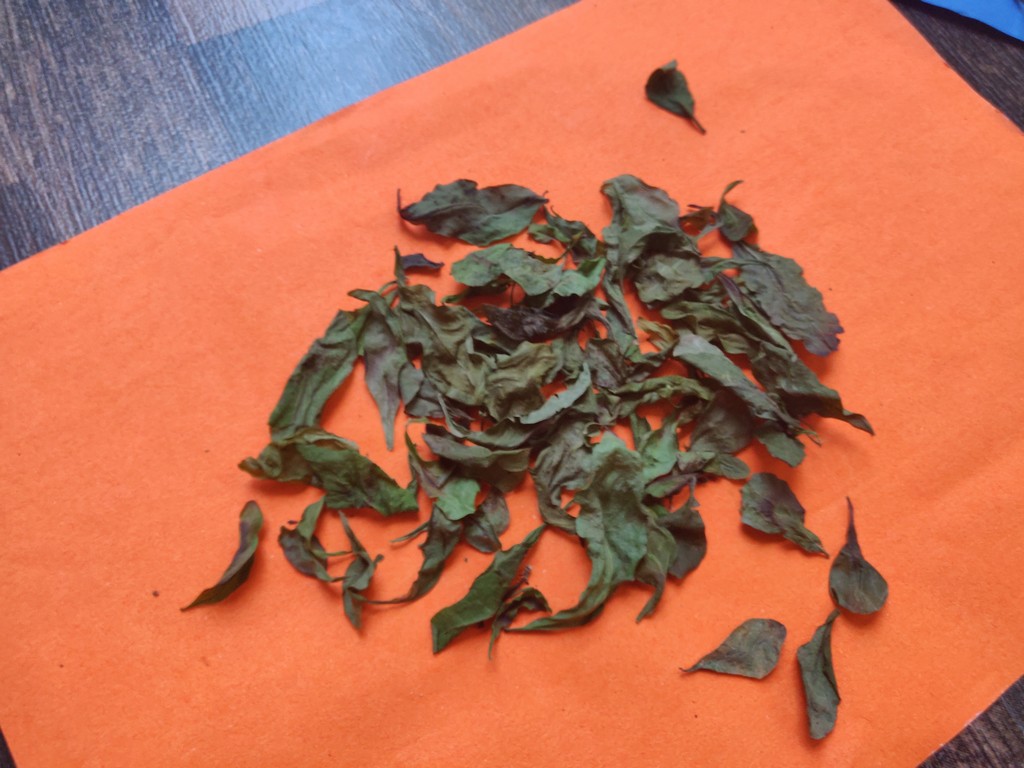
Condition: Dried
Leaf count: multiple
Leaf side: unknown